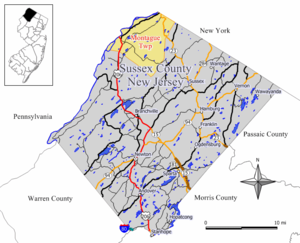
Montague est une petite ville du New Jersey située dans le comté de Sussex. Au recensement de 2000, la ville était peuplée de 3 412 habitants. La ville est située à proximité de la frontière de l'État de New York, et de la frontière de la Pennsylvanie.